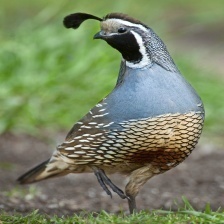
Species: CALIFORNIA QUAIL
Scientific name: CALLIPEPLA CALIFORNICA
ImageNet parent category: quail